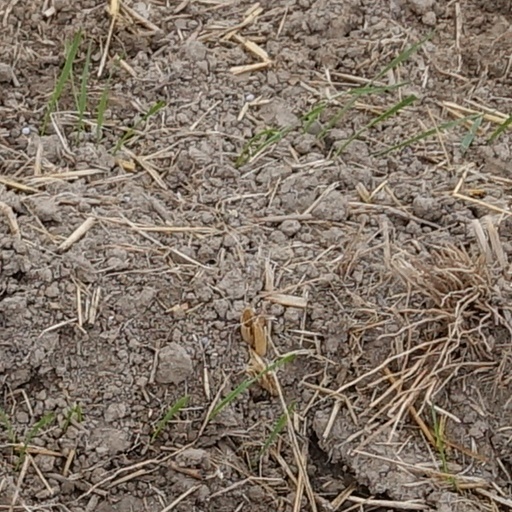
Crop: wheat